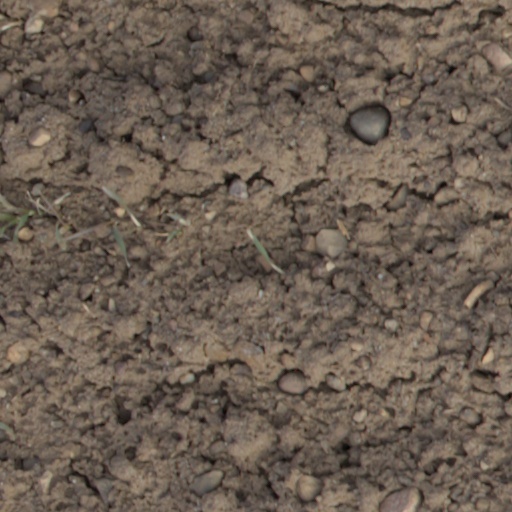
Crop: wheat